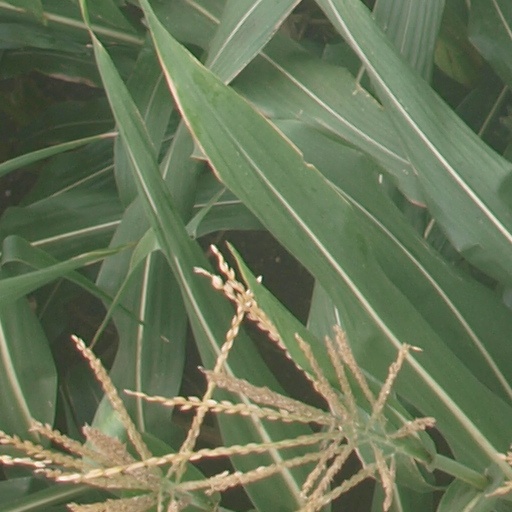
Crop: maize; corn